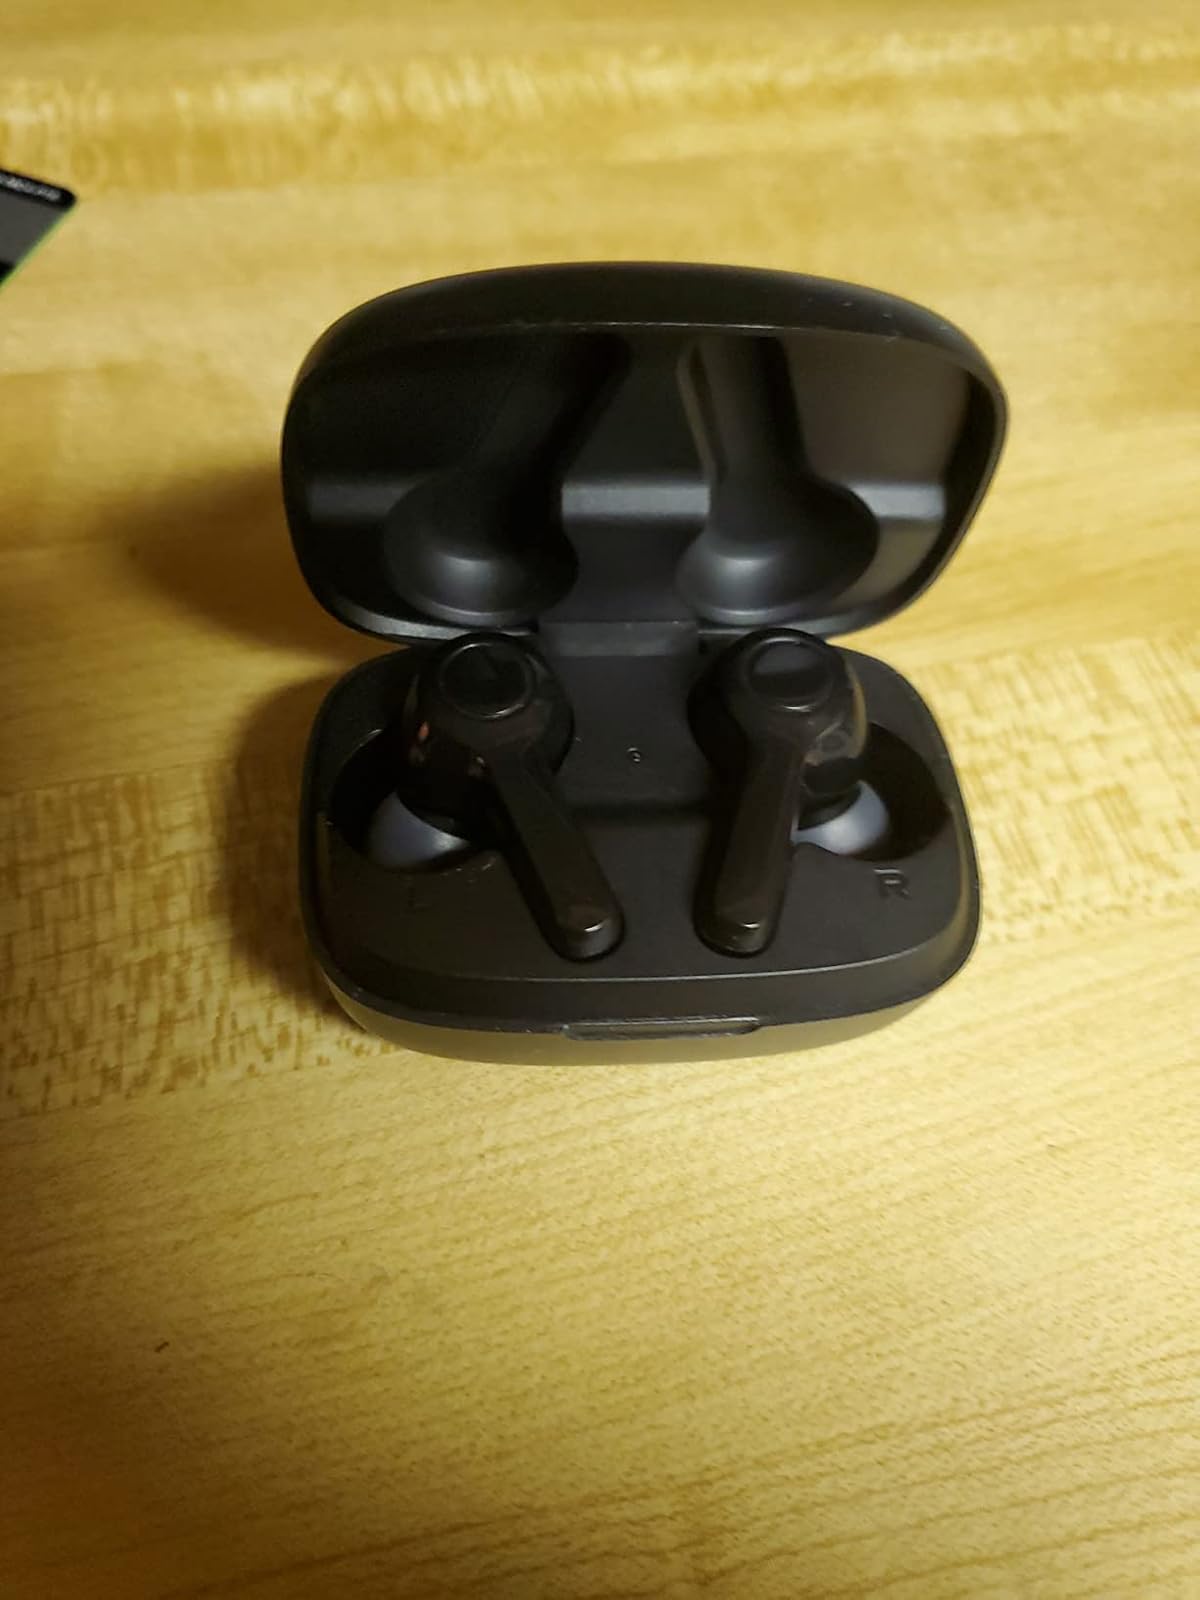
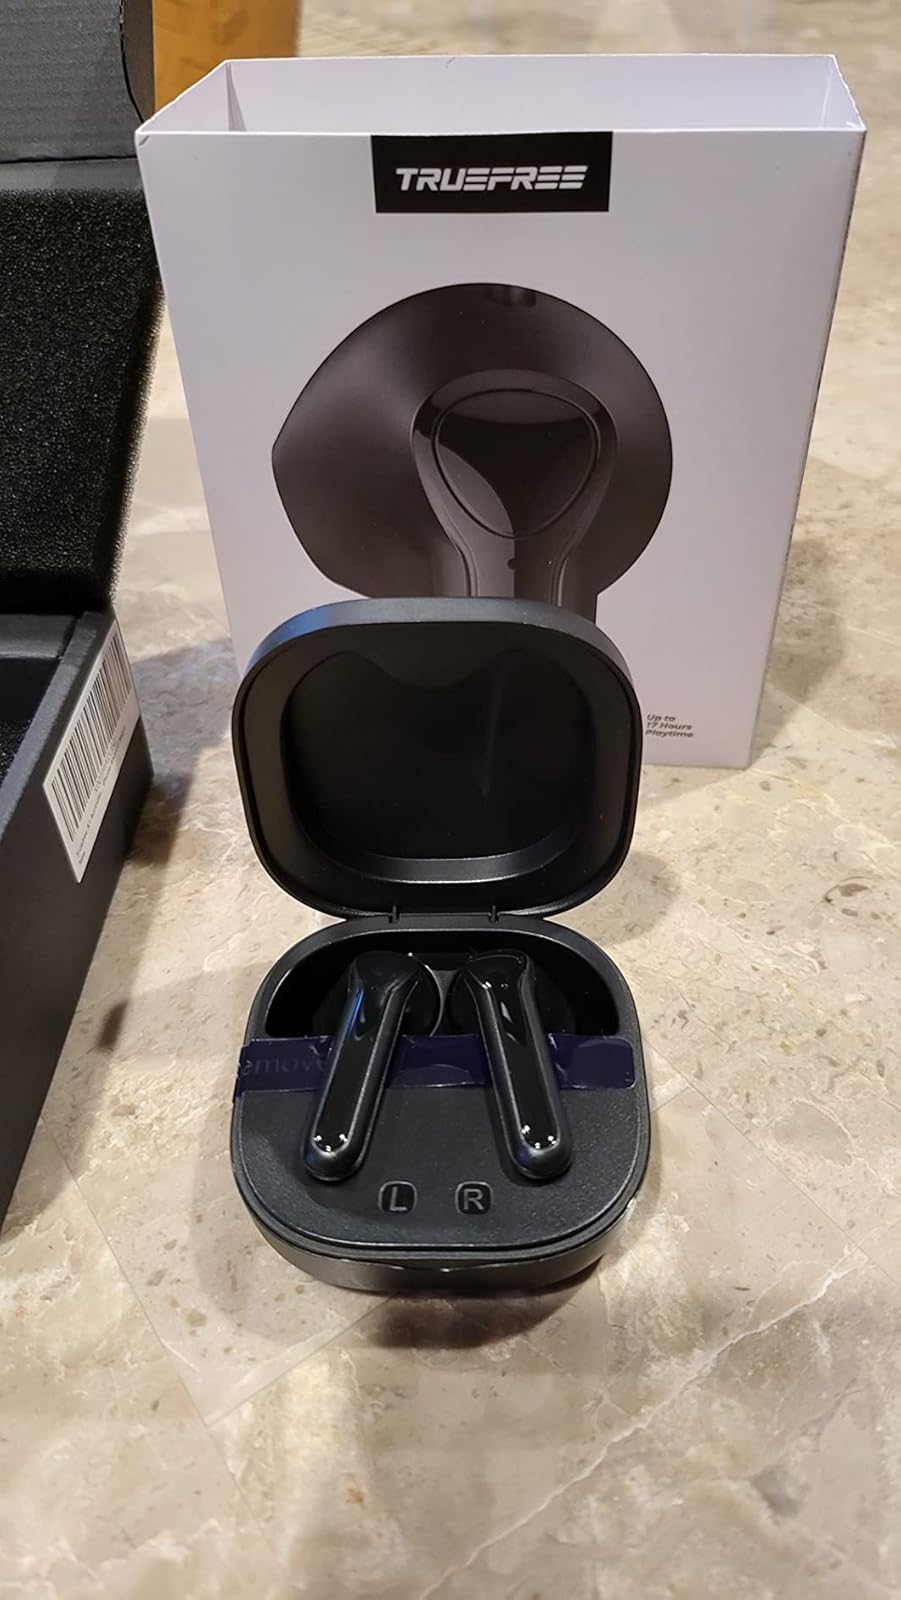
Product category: earbuds
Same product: no